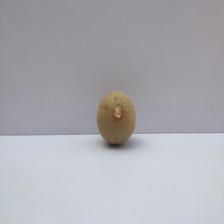
Size: Small